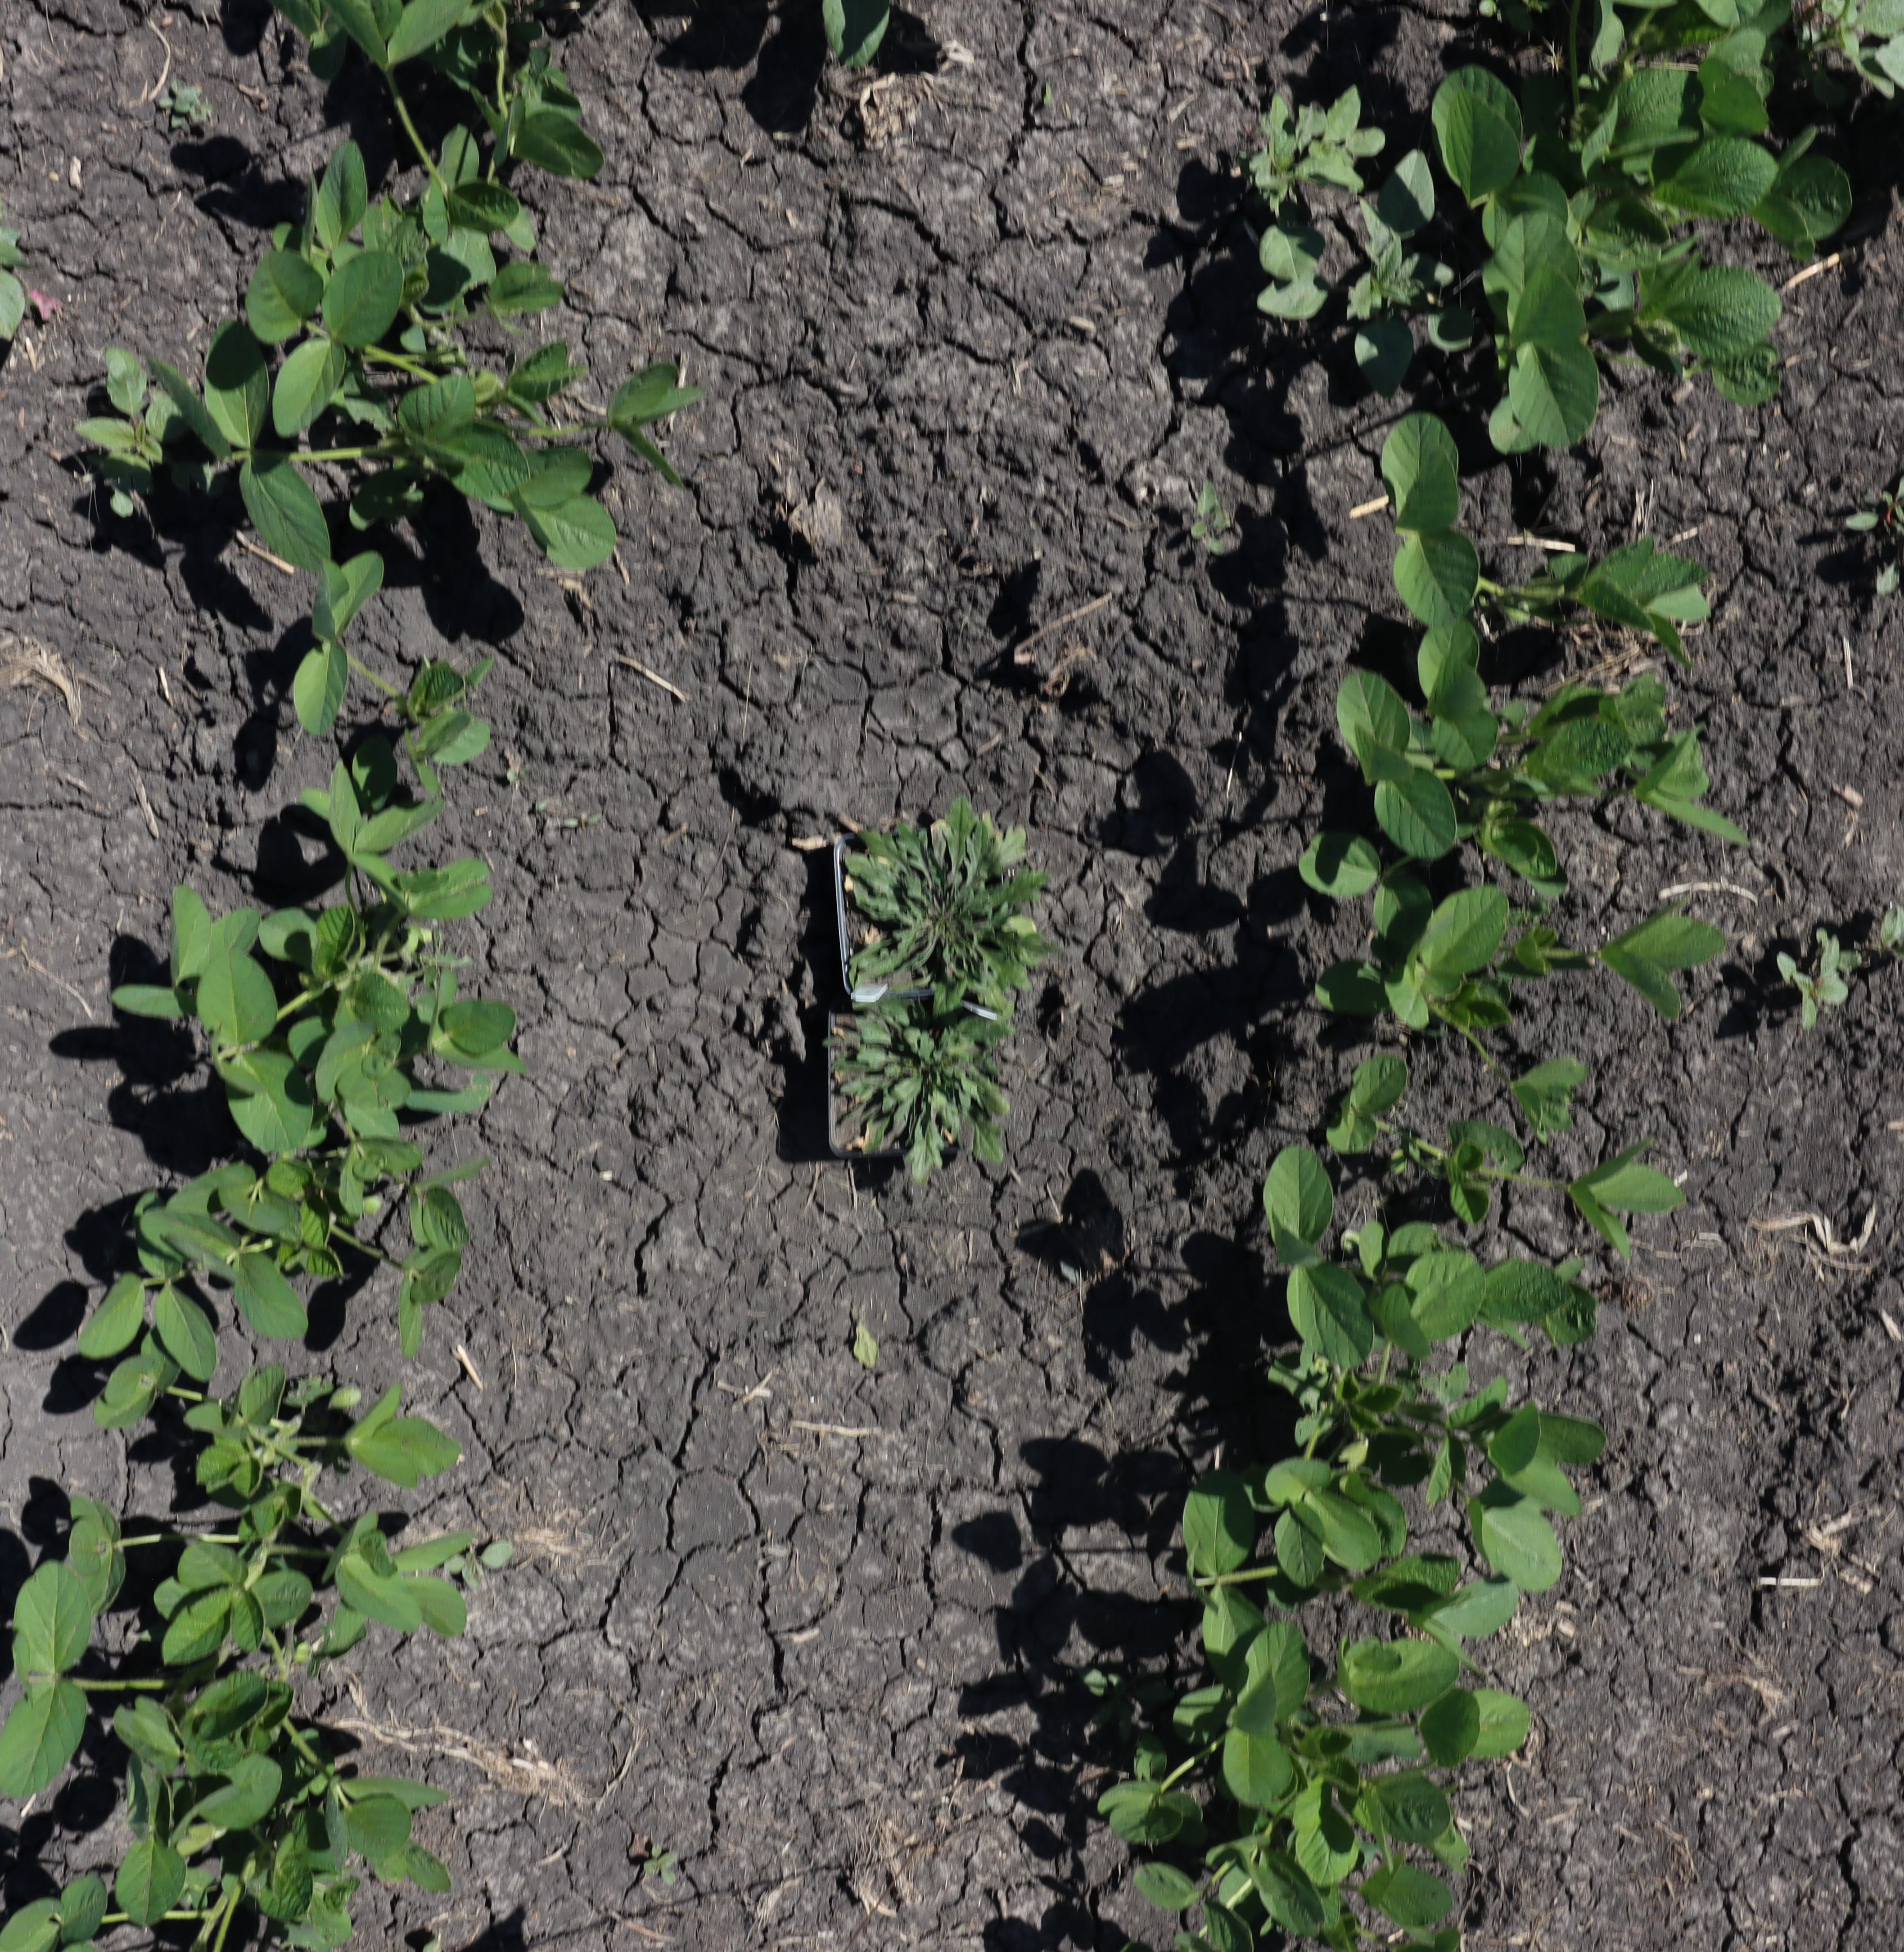
Crop: Soybean
Objects: Horseweed, Horseweed, Soybean, Soybean, Soybean, Soybean, Soybean, Soybean, Soybean, Soybean, Soybean, Soybean, Soybean, Soybean, Soybean, Soybean, Soybean, Soybean, Soybean, Soybean